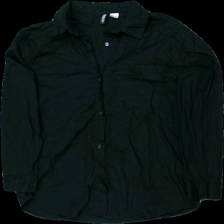
View: front
Type: Shirt
Category: Ladies
Brand: H&M
Colors: Black
Material: 100% bomull
Cut: Regular
Size: S
Season: All
Damage: hårig
Damage location: top center
Damage 2: hårig
Damage 2 location: middle center
Damage 3: hårig
Damage 3 location: middle center
Price range: <50
Recommended usage: Reuse
Description: skjorta